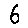
Label: 6